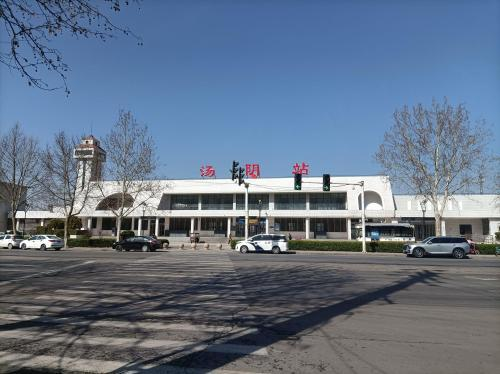
地标名称：汤阴站
所在城市：安阳市·汤阴县